Ken Carter

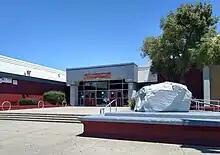
Richmond High School

This belief was put to the test when, as a high school basketball coach at Richmond High School, he locked out his undefeated team for not honoring academic and behavioral contracts. While the community was outraged at first, public opinion eventually changed, and Carter was praised for his determined emphasis on prioritizing good values for his team. His approach also bore results: every one of his players at Richmond, where he coached from 1997 to 2002, graduated. The story of the 1999 season is the basis for the 2005 film "Coach Carter", with Carter played by Samuel L. Jackson.